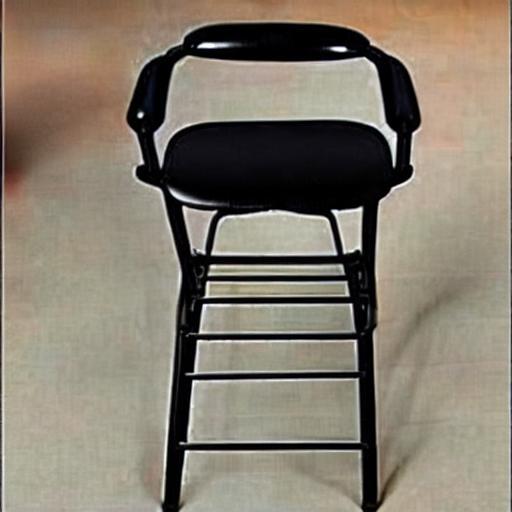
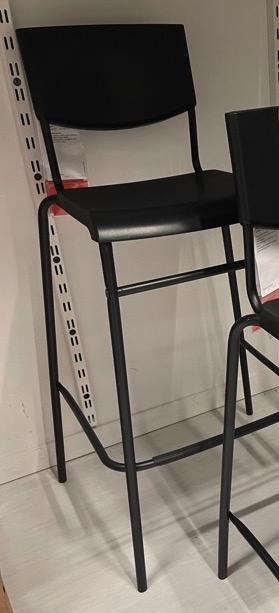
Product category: stool
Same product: no